Tunnel warfare

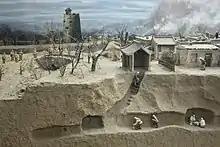
Diorama of defensive tunnels dug during the Second Sino-Japanese War

Tunnel warfare refers to aspects of warfare relating to tunnels and other underground cavities.